Chopine

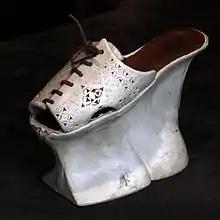
Reconstruction of a 16th-century Venetian chopine. On display at the Shoe Museum in Lausanne.

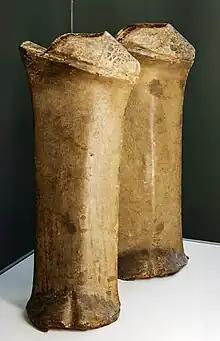
Calcagnetti (Chopine)- Correr Museum

A chopine is a type of women's platform shoe that was popular in the 15th, 16th and 17th centuries. Chopines were originally used as a patten, clog, or overshoe to protect shoes and dresses from mud and street soil.